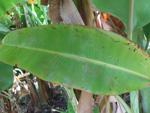
Label: xamthomonas